Palazzo Rossotti-Chiarelli

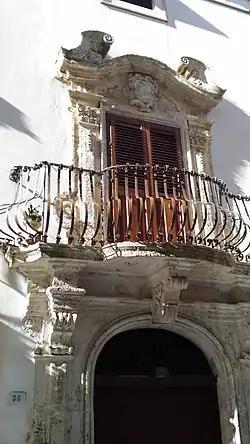

Palazzo Rossotti-Chiarelli, dating back to the 18th century, is located in via Rossotti in Alcamo, in the province of Trapani. It is in via Rossotti: in the same street you can also visit the Chiesa del Santissimo Salvatore(o Badia Grande).